Georg Andreas Bull

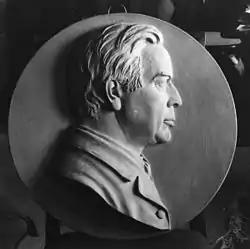
Georg Andreas Bull from the Oslo Museum.

He started working as an architect in Kristiania during 1857, where his first significant work was "Christiania Dampkjøkken". After a major fire in Kristiania in 1858 he started planning the villa area Homansbyen, where he also designed many of the buildings, during the period from 1858 to 1866. He was architect for the state railways (Statsbanene) from 1863 to 1872.